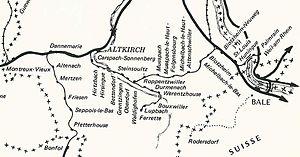
Plan des lignes de chemin de fer présente dans le sundgau.
La ligne d'Altkirch à Ferrette est une voie ferrée du Sundgau, dans le département du Haut-Rhin en Alsace. Elle relie les villes d'Altkirch et Ferrette de sa mise en service en 1892 à sa fermeture à tout trafic en 1968.
La ligne de Waldighoffen à Saint-Louis-La Chaussée est une ligne ferroviaire française du Haut-Rhin. Elle reliait l'ancienne ligne d'Altkirch à Ferrette à la ligne de Strasbourg à Saint-Louis. Aujourd'hui la section de Waldighoffen à Blotzheim est déclassée et déposée, seule subsiste la section de Blotzheim à Saint-Louis-la-Chausée.
La ligne de Saint-Louis à Huningue est une ligne de chemin de fer française du Haut-Rhin. Elle relie la gare de Saint-Louis à Huningue. La ligne est aujourd'hui fermée au service voyageurs mais toujours ouverte au trafic fret.